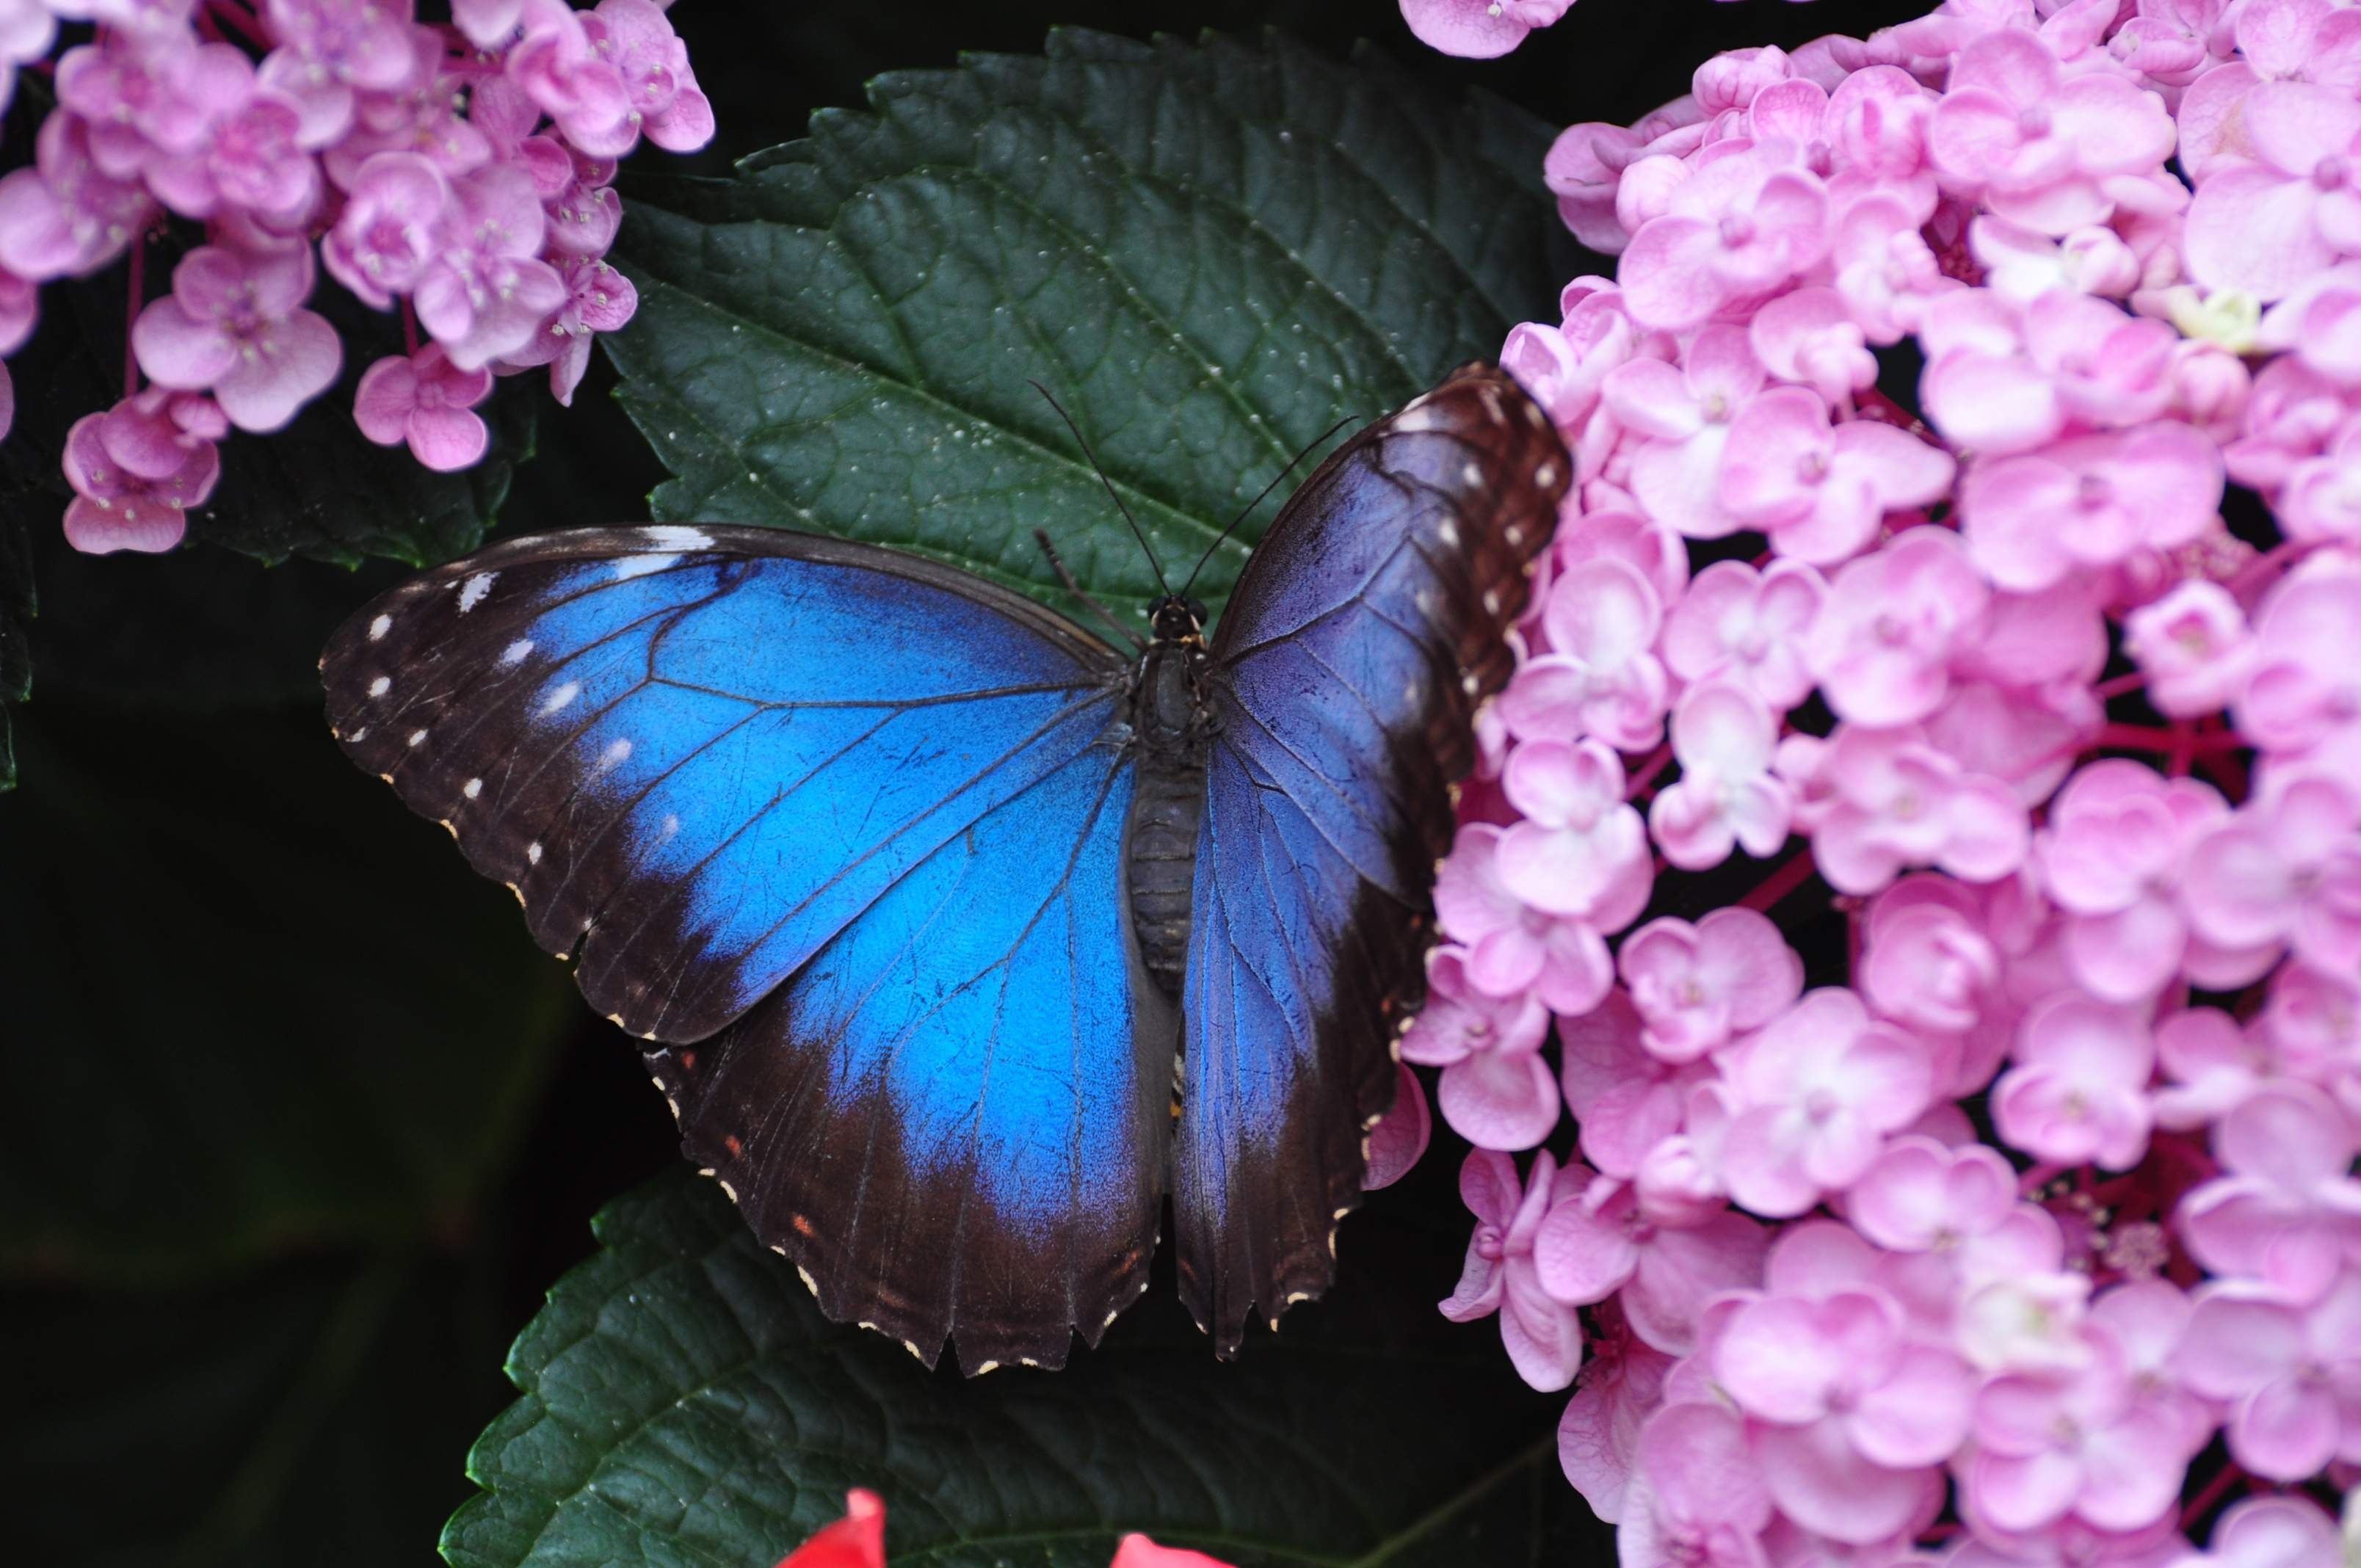
plant, flower, petal, insect, botany, blue, butterfly, flora, hydrangea, fauna, invertebrate, macro photography, pollinator, hydrangeaceae, annual plant, land plant, moths and butterflies